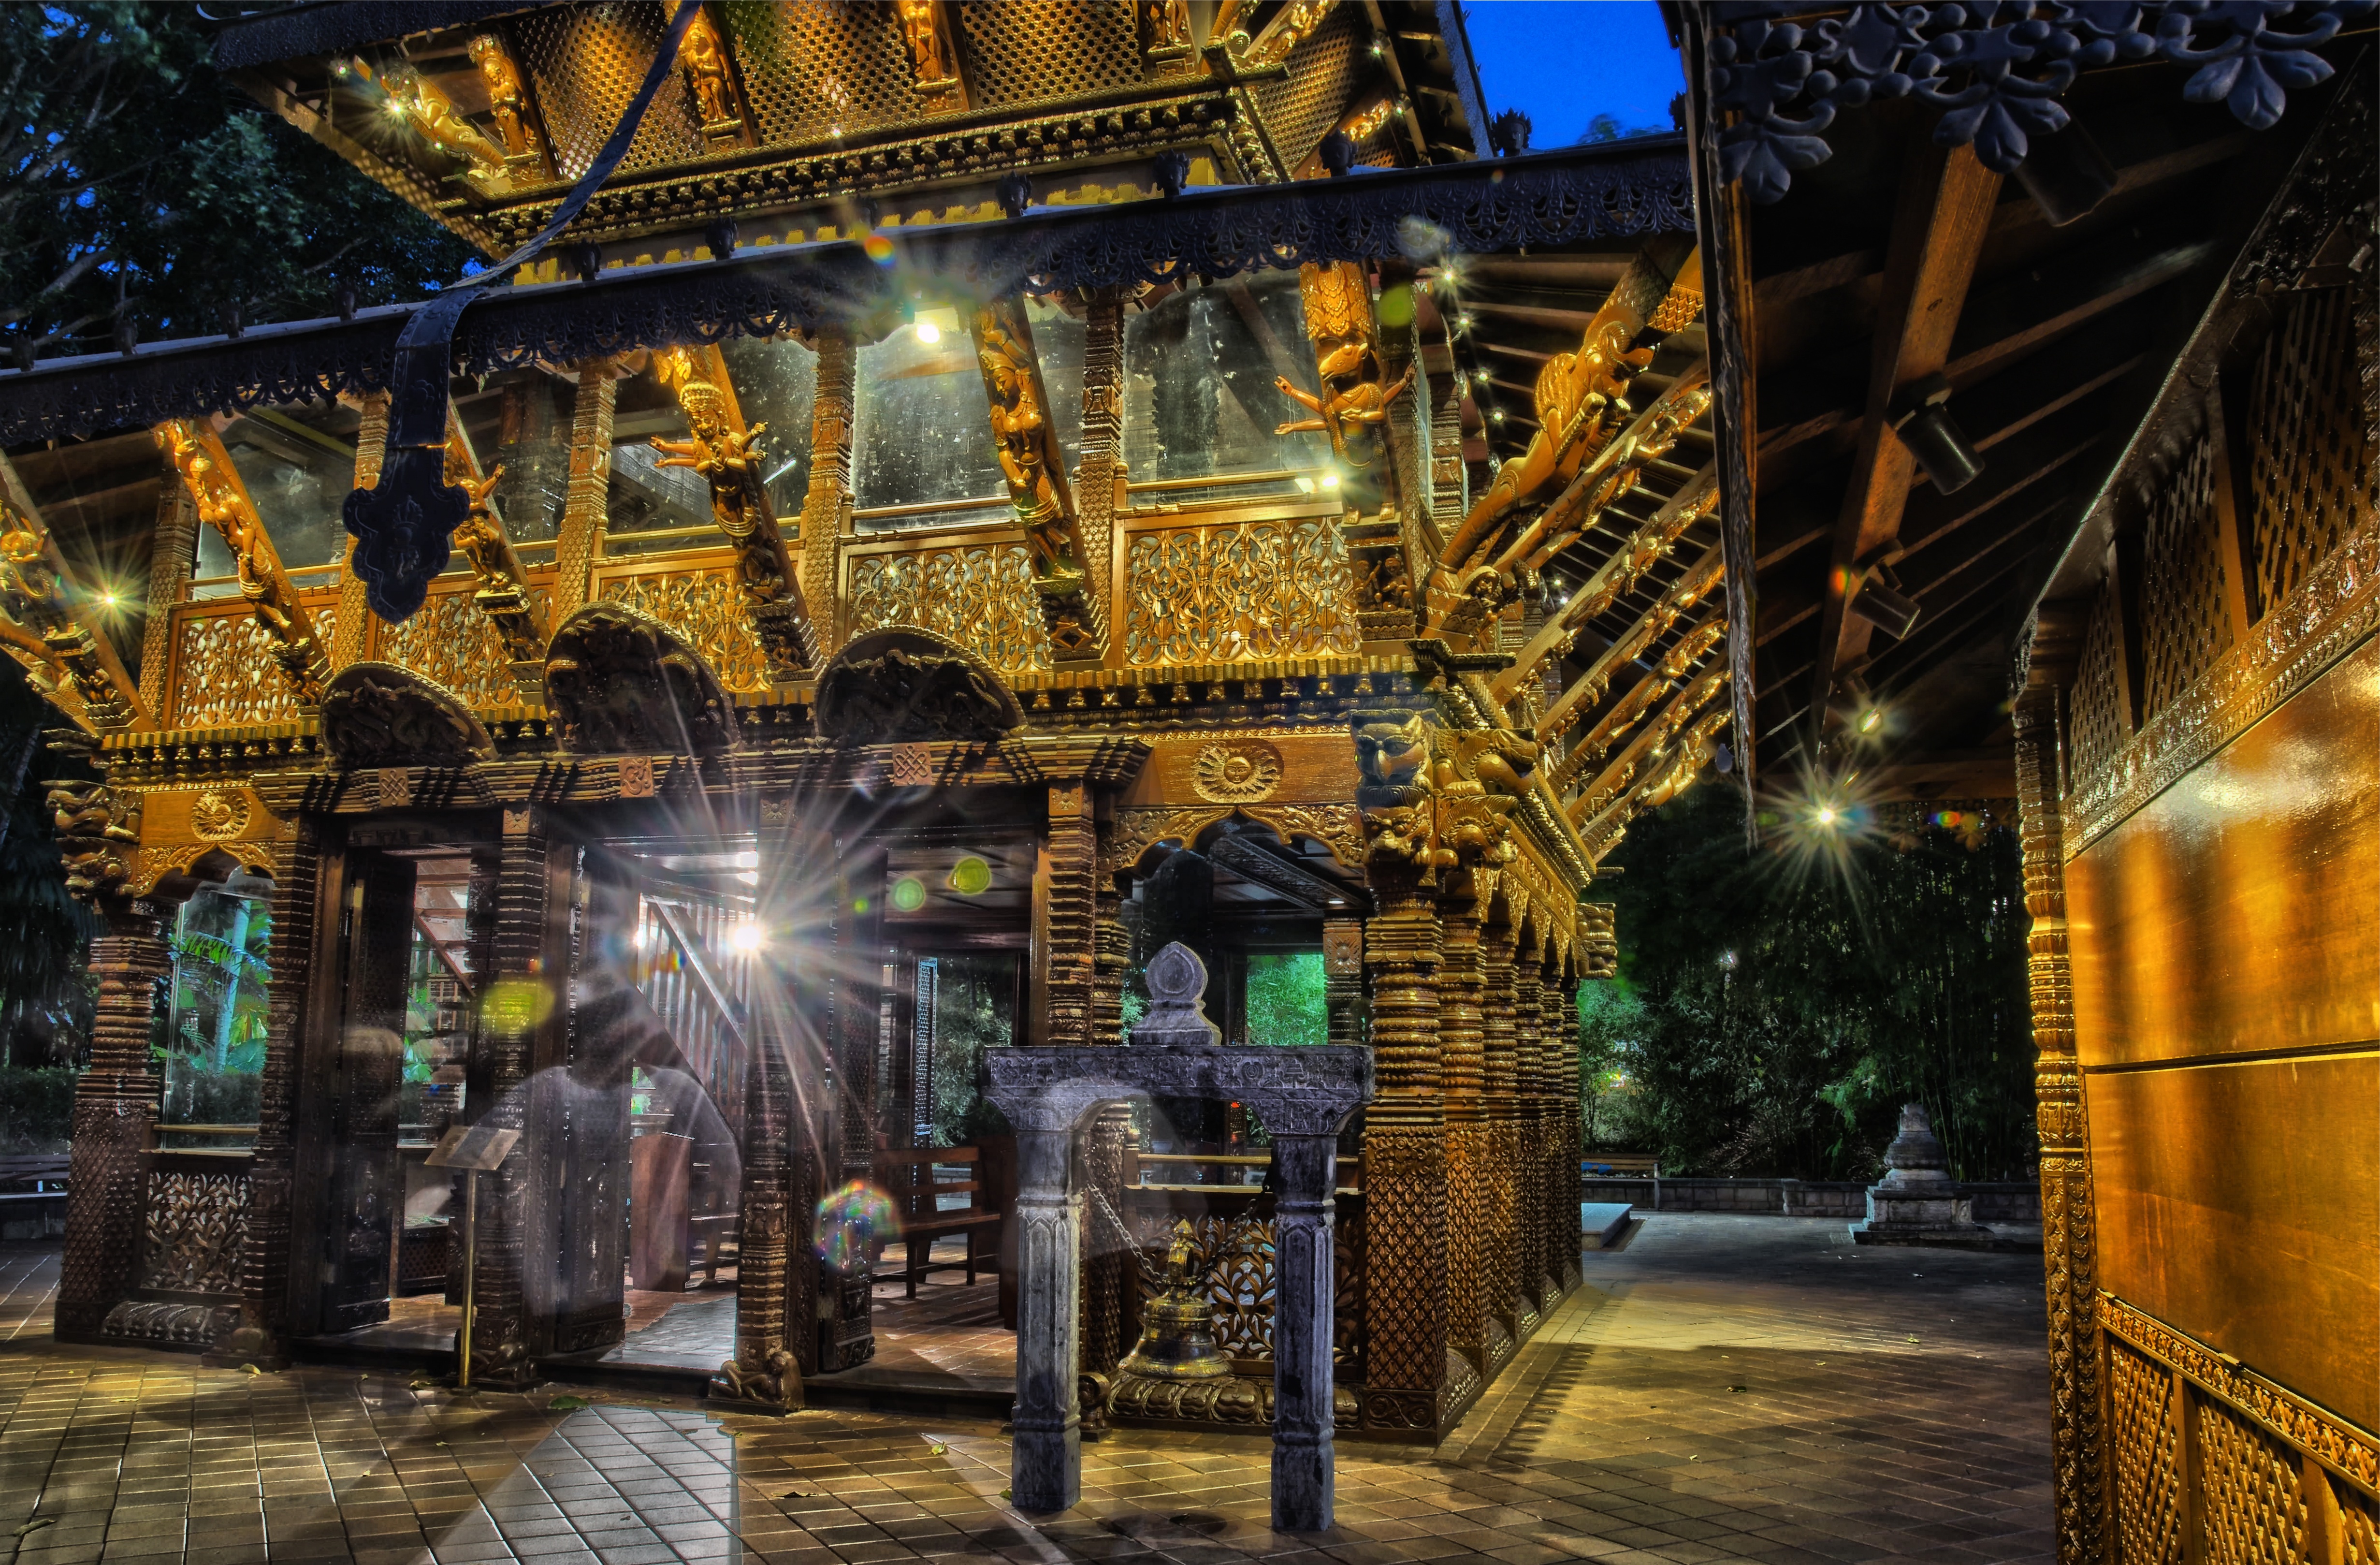
night, building, place of worship, temple, shrine, screenshot